Britain's Secret Treasures

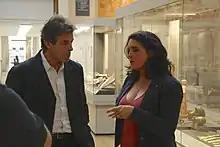
Ralph Jackson (Curator of Romano-British Collections at the British Museum) and Bettany Hughes during filming at the British Museum

Britain's Secret Treasures is a British documentary shown on ITV hosted by Michael Buerk and Bettany Hughes. The programme features fifty archaeological discoveries that have been made in England, Wales and Scotland by members of the public. With the exception of a single find made in Scotland, all the objects featured were recorded by the Portable Antiquities Scheme (PAS). Since the PAS was set up in 1997, some 800,000 objects have been registered with the scheme, many of them discovered by amateur metal detectorists.